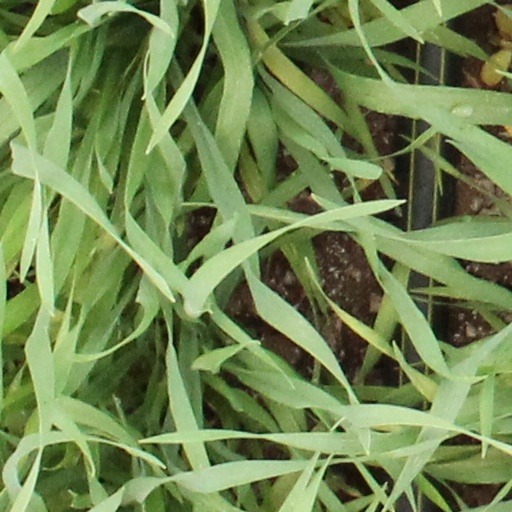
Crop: wheat